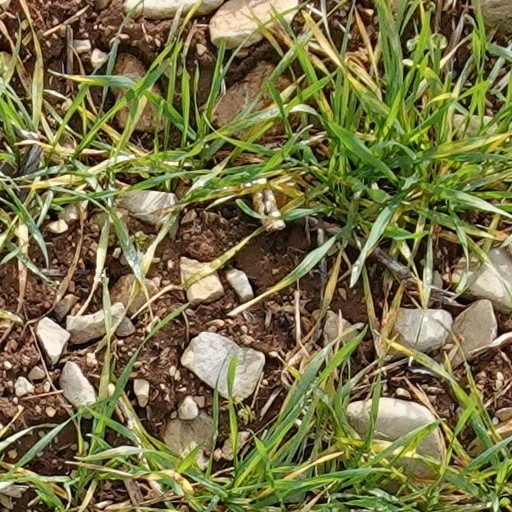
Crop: wheat